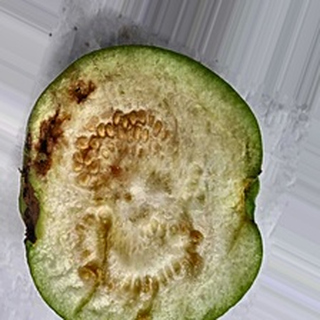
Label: guava_fruit_fly